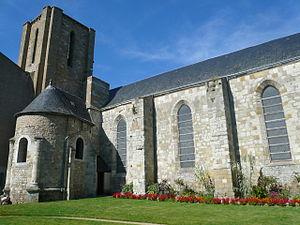
La collégiale Saint-Georges de Pithiviers est une ancienne collégiale française située dans la ville de Pithiviers, le département du Loiret et la région Centre-Val de Loire.
La liste des monuments historiques du Loiret recense les monuments historiques situés dans le département français du Loiret.